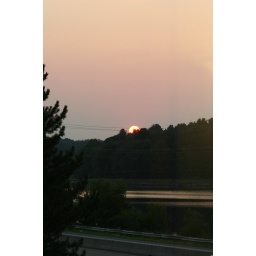
Took this out my office window over looking Route 9 and the Sudbury Reservoir.